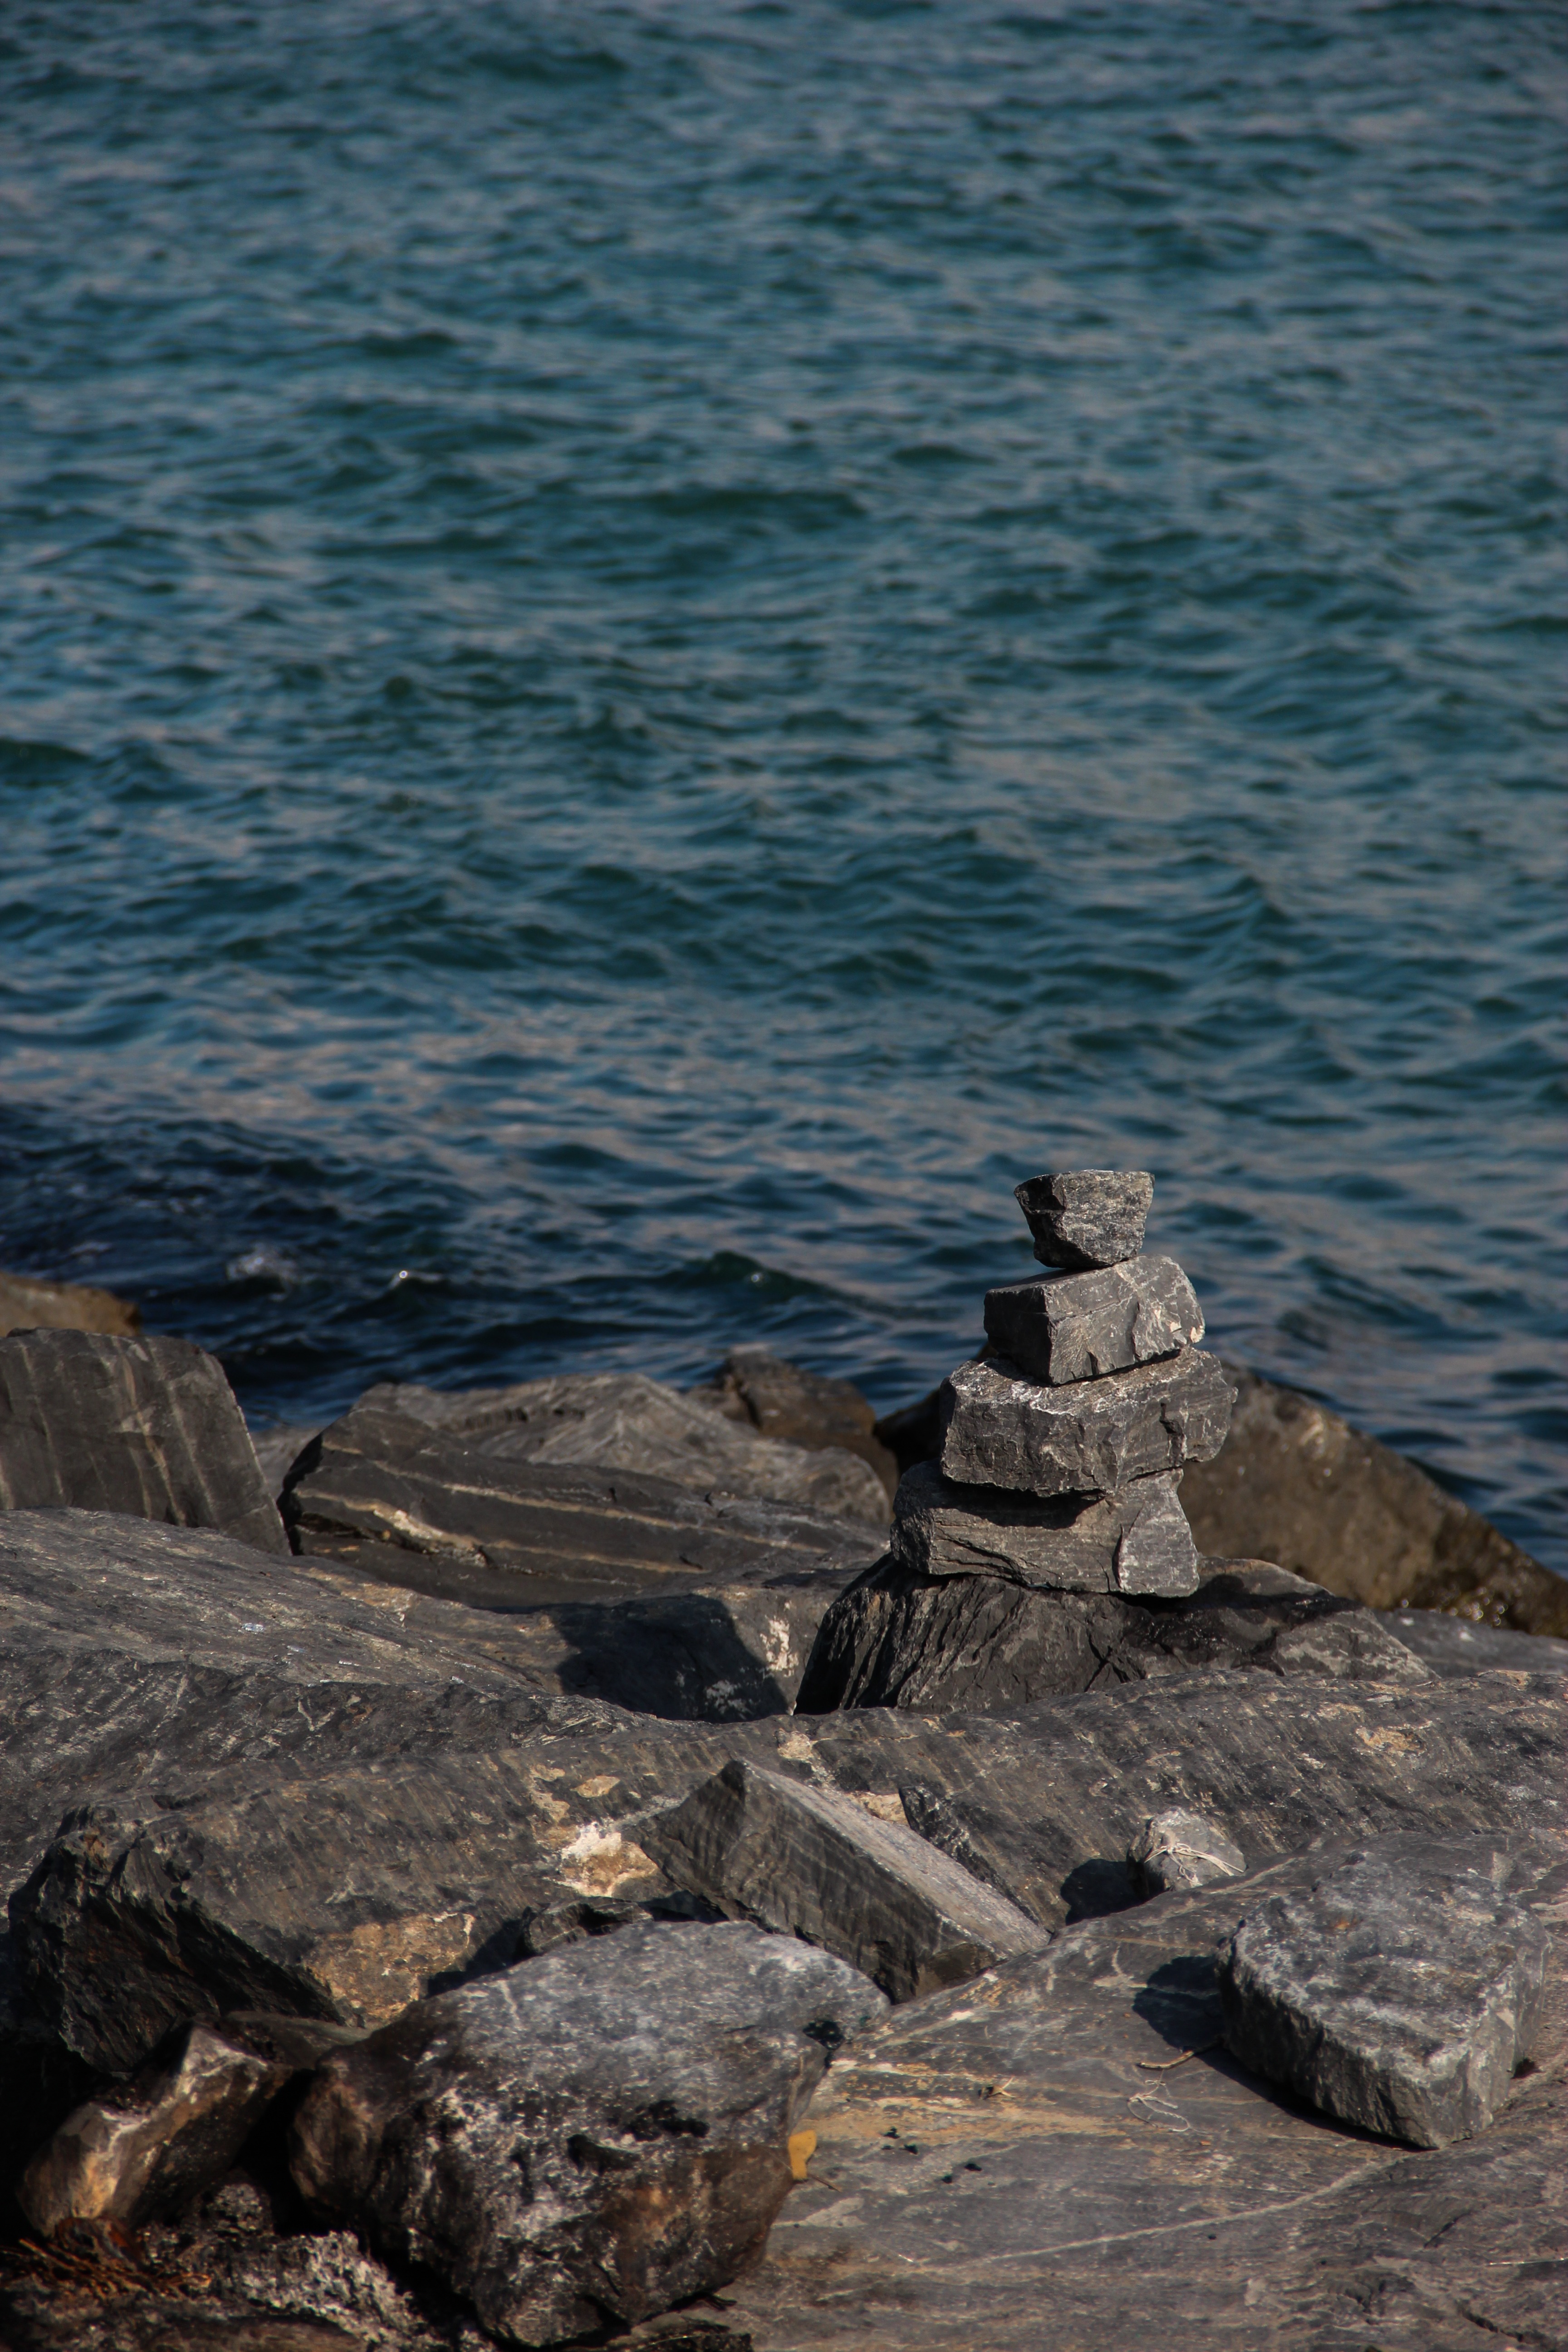
sea, coast, water, rock, ocean, horizon, mountain, shore, wave, stone, cliff, tower, bay, blue, terrain, body of water, rocks, geology, cape, grizzled